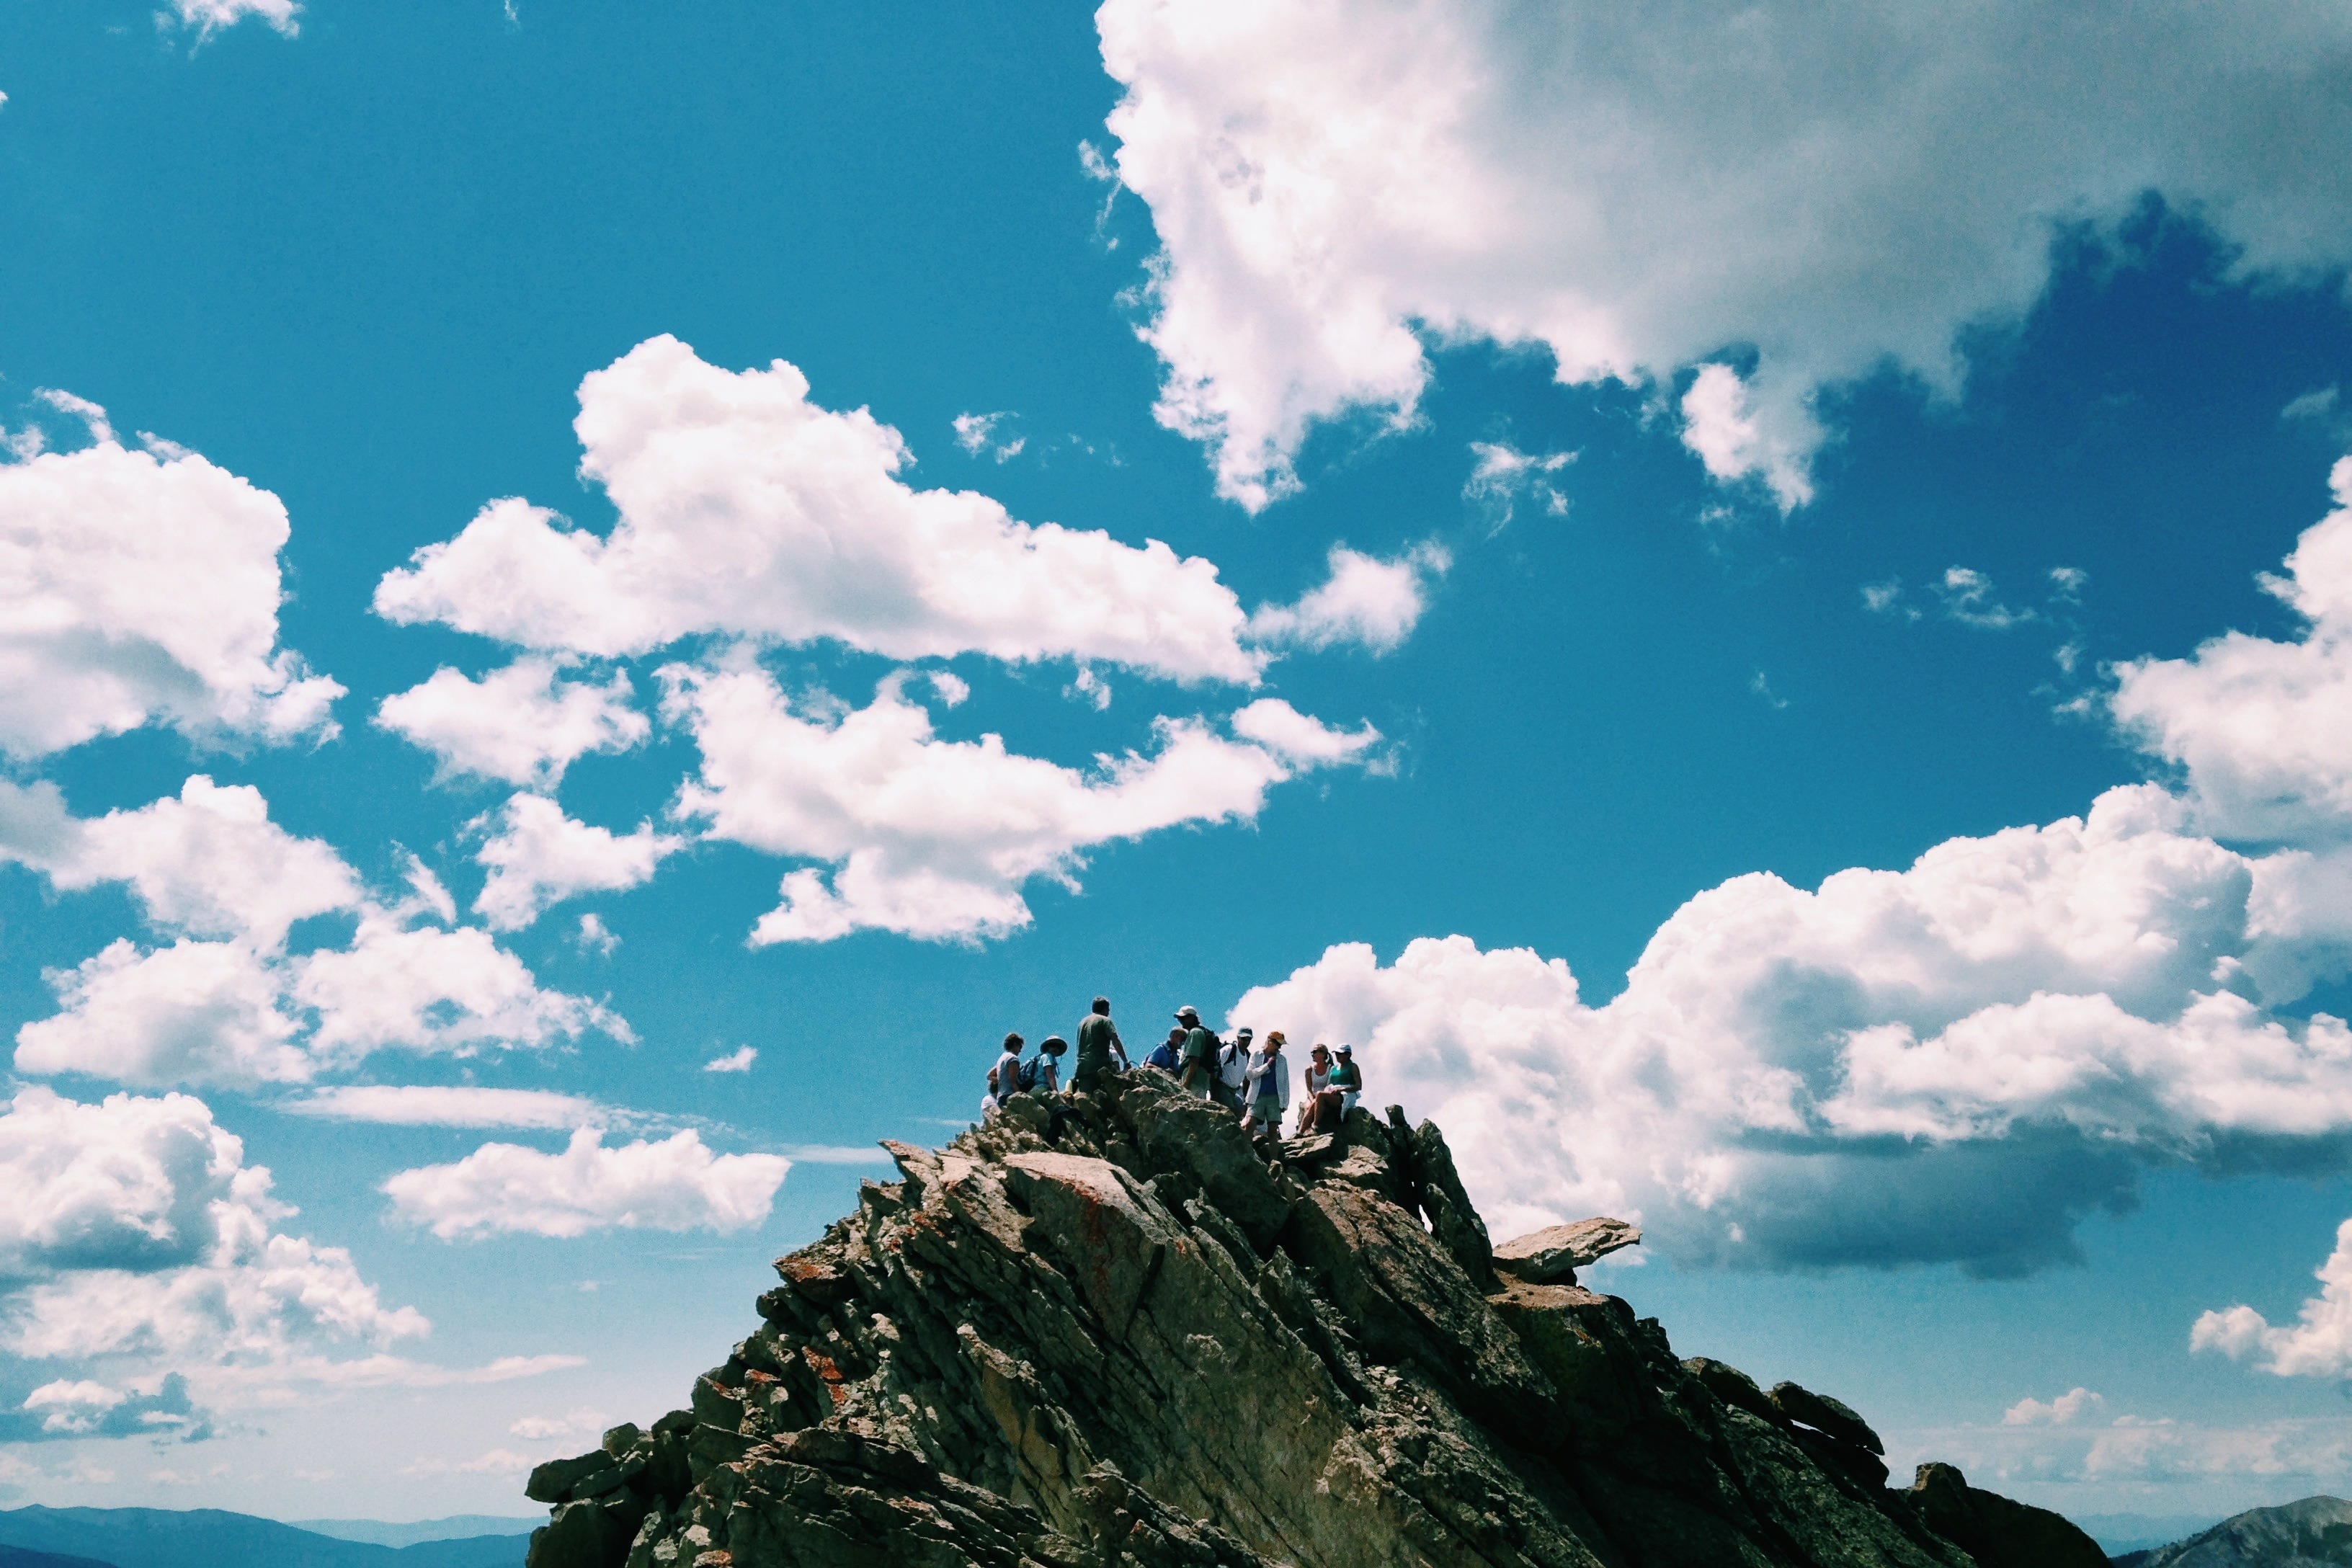
nature, horizon, mountain, cloud, people, sky, hiking, sunlight, hill, mountain range, cliff, cumulus, blue, mountain top, clouds, trekking, hikers, hilltop, outlook, viewpoint, top, lookout point, meteorological phenomenon, mountainous landforms, wanderers